Bubble Symphony

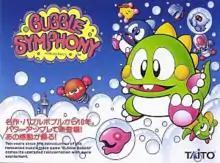
Arcade flyer

, also known as , is an arcade video game in the "Bubble Bobble" series developed by Taito in 1994. While being a new "Bubble Bobble" for a new generation, it takes place after "Parasol Stars".